Glossary of British ordnance terms

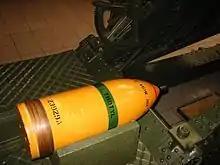

High angle: a naval designation equivalent to AA (anti-aircraft), for a gun mounting which was capable of an elevation exceeding 50° from the horizontal, allowing the gun to be used against aircraft.